Rōjinbi

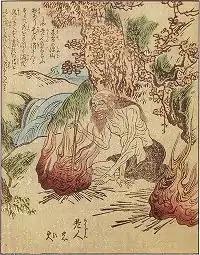
'Rōjinbi', from Takehara Shunsen's" Ehon Hyaku Monogatari".

The or (same meaning) is a kind of supernatural fire that appears in the Edo period bestiary "Ehon Hyaku Monogatari""."